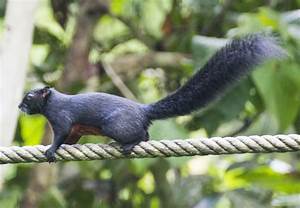
Label: squirrel